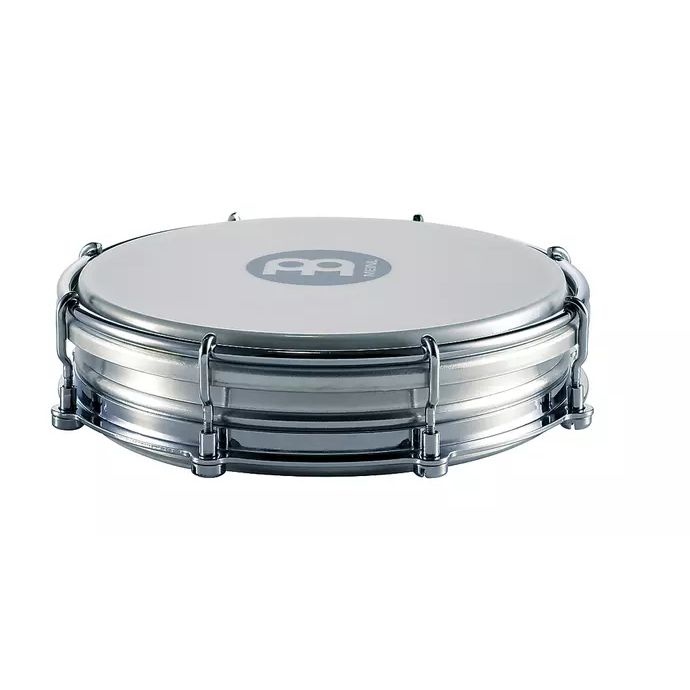
Meinl Floatune Tamborim - Aluminum
FLOATUNE TAMBORIMS (US PATENT) Tamborims are played with a plastic stick while one hand changes the pitch of the drum. It has a bright, loud, and cutting sound. MEINL offers a variety of tamborims all made from several high quality materials for different sound options. Size -6 inch Materials -Aluminum Features -Floatune Tuning System -Logo applied from underneath the head (US patent) -Countersunk bolt lugs -Replaceable synthetic heads Includes -Thai coin as tuning key
Brand: Meinl
Category: Arts & Entertainment > Hobbies & Creative Arts > Musical Instruments > Percussion > Hand Percussion > Tambourines > Headless Tambourines